Stockholm Marathon

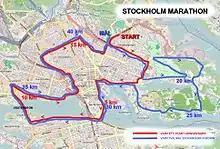
Course from 2010 onwards

The marathon starts adjacent to the 1912 Olympic Stadium and consists of two loops around the city, finishing with a three-quarter lap around the tracks of the Olympic Stadium. Until and including the 2009 edition, the two loops around the city differed only slightly from each other, but the major part of the loops were identical. However, from 2010 the route was changed somewhat to make the loops more different from each other. Most notably, the first loop is now shorter, thus minimizing the number of trailing runners that the elite runners have to lap.